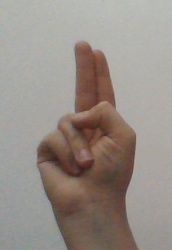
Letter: taa